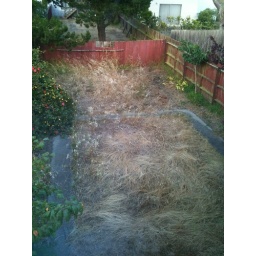
You need to imagine green grass in the middle, flowers along the sides, and vegetable beds in the back. Someday...